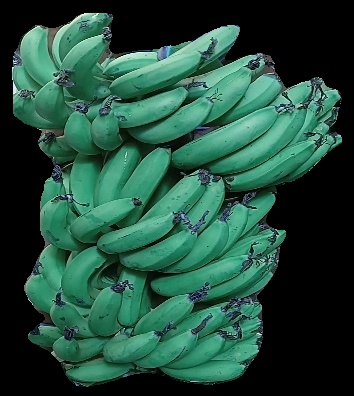
Variety: pachbale
Grade: grade3